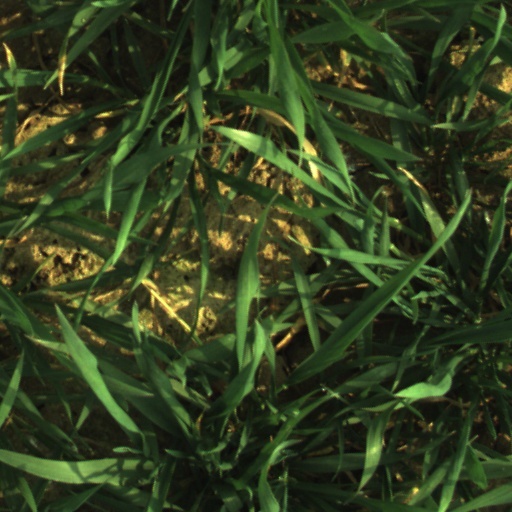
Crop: wheat